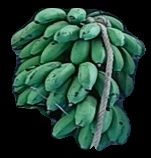
Variety: rasbale
Grade: grade2